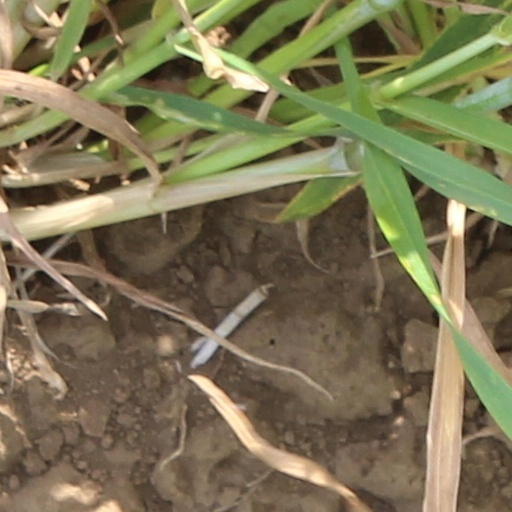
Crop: wheat